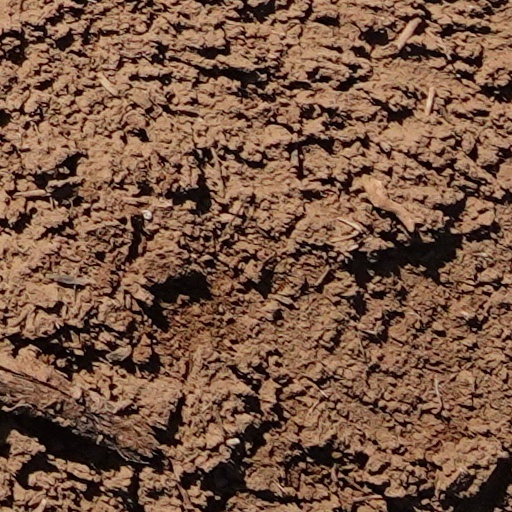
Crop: wheat